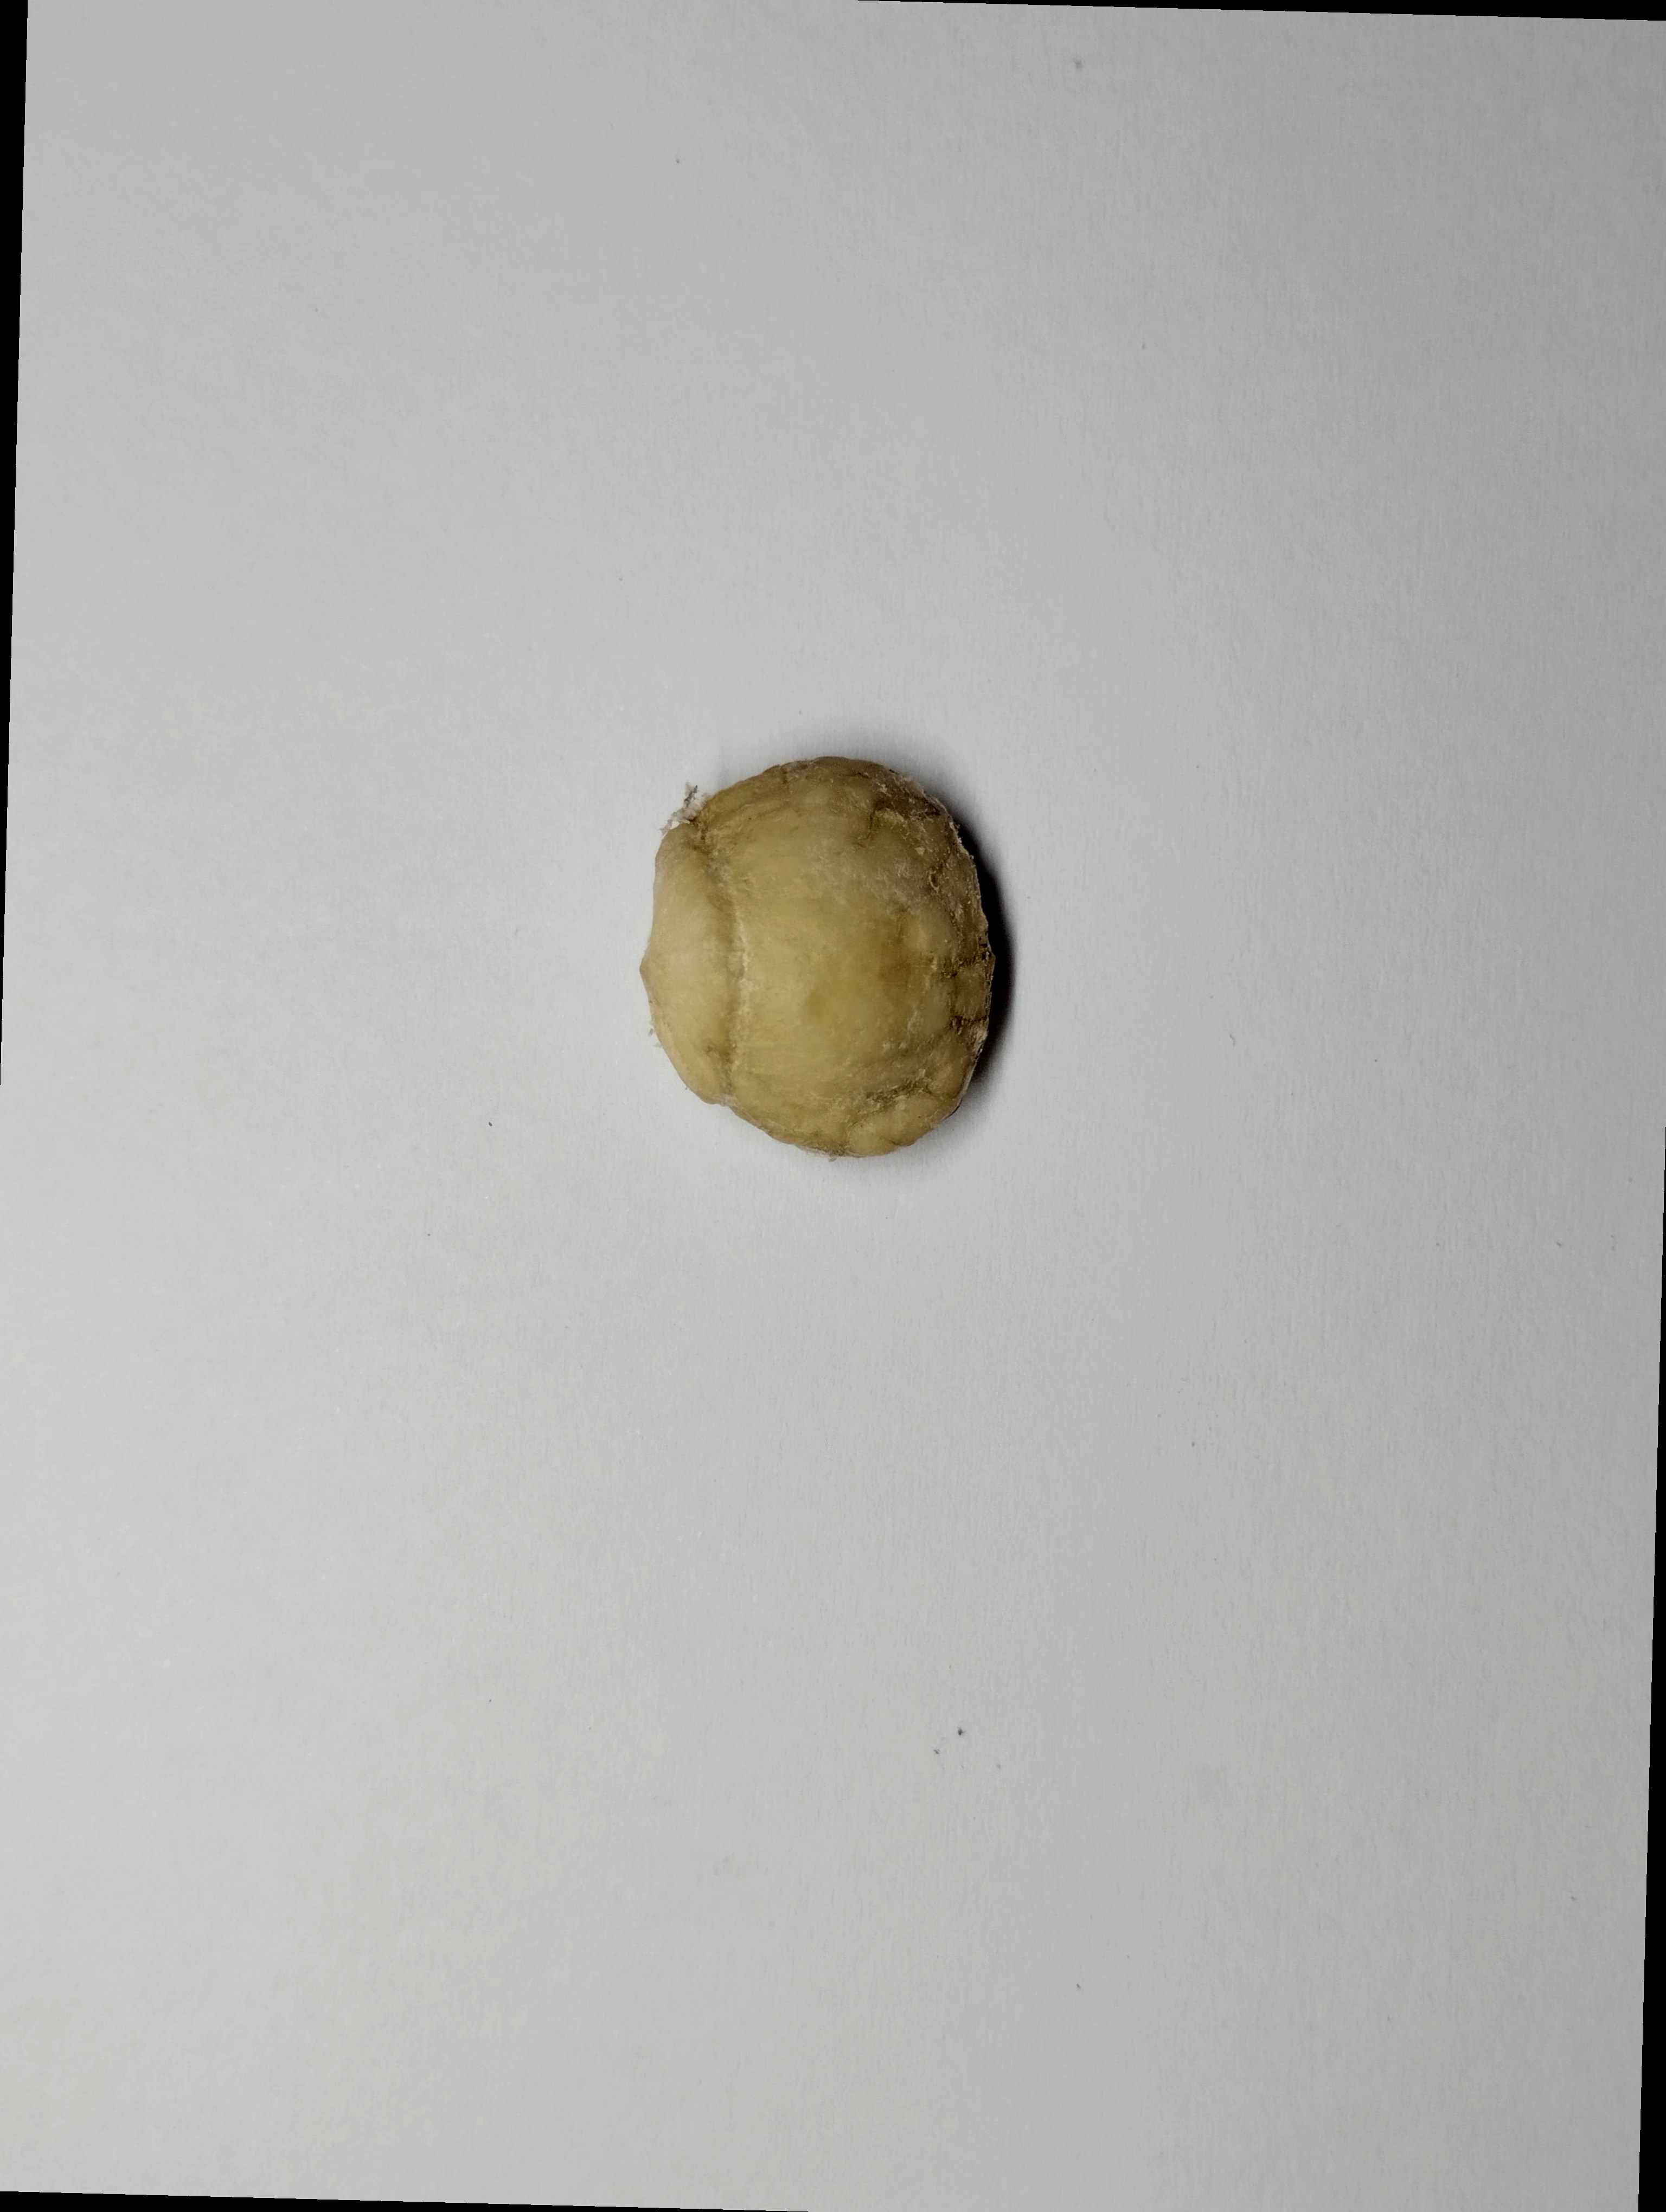
Label: bagus (good seed)